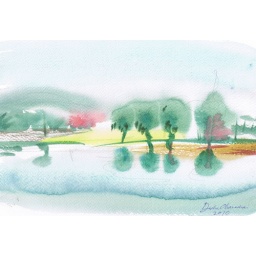
About 7 am. the sunflower field was in the middle.